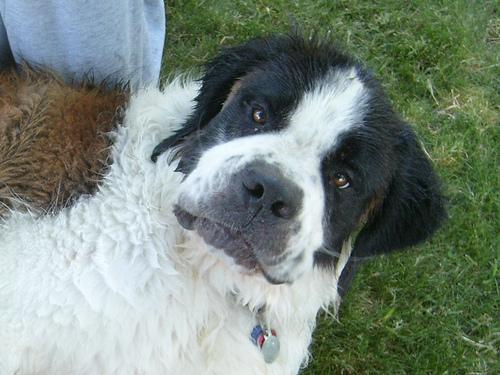
saint bernard